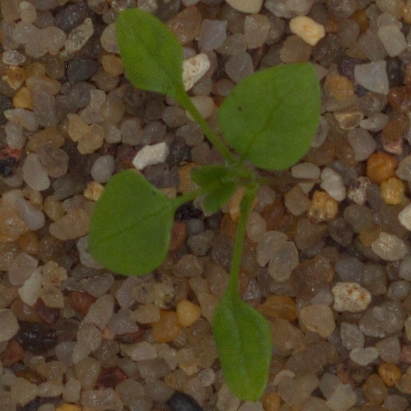
Label: common_chickweed